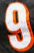
Number: 9